Helsinki City Marathon

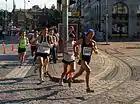
Runners in the 2011 Helsinki City Marathon.

The first edition of the Helsinki City Marathon was held on 26 July 1981 and was won by and Günther Mielke. The largest marathon event in the country, it was held in August every year. It is approved by the World Athletics federation as a standard long distance race. The half marathon Helsinki City Run has been held since 1994. Since 2018, the event has been conducted in May annually on the day called "Helsinki City Running Day". In 2020, the race was postponed due to the coronavirus pandemic and was held on 3rd October on the same year. Similarly, the same happened in 2021, when the event was held on the 2nd of October.